Atari CX40 joystick

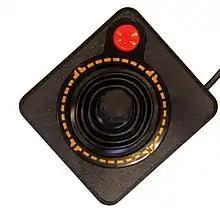
CX10 Joystick

The original CX10 version was designed by Steve Bristow for the 2600 and produced only for a single year. Many of these had the word "ATARI" printed in white letters on a thin metal plate at the very top of the stick.